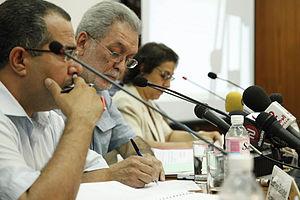
Conférence de presse de l'Intance supérieure indépendante pour les élections en Tunisie (Isie) le 12 juillet 2011, présidée par Kamel Jendoubi العربية: مؤتمر صحفي للهيئة العليا المستقلة للانتخابات برئاسة كمال الجندوبي
Les élections constituantes tunisiennes de 2011, connues pour être les premières élections démocratiques en Tunisie, permettent de désigner 217 membres chargés de rédiger et adopter une nouvelle Constitution.